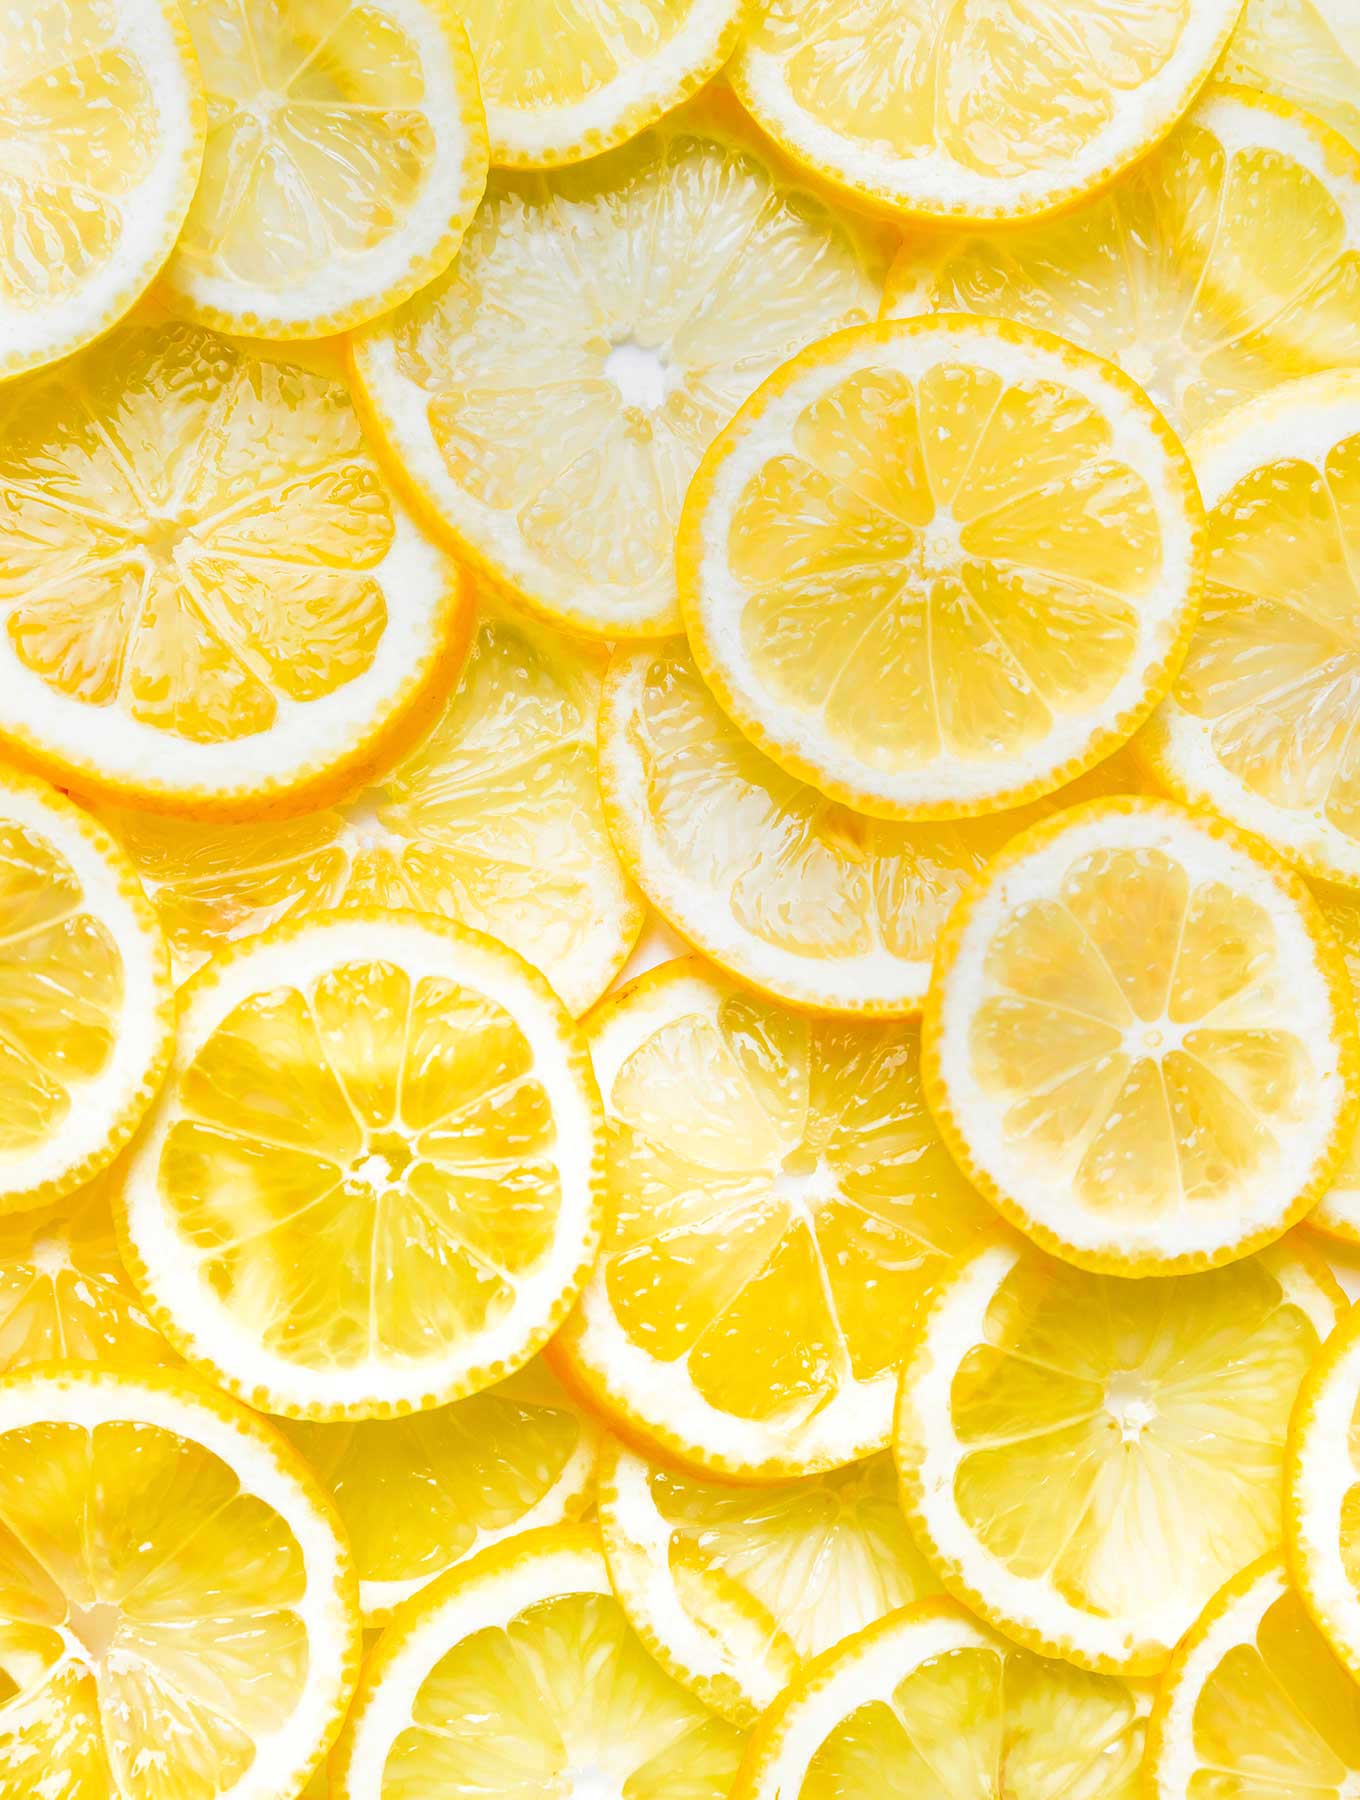
Label: Lemon